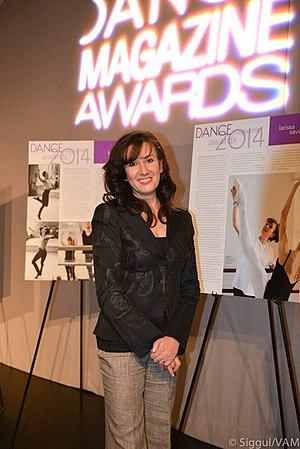
Larissa Saveliev est une ancienne danseuse du Ballet du Bolchoï, fondatrice et directrice artistique du Youth America Grand Prix. Elle est également productrice de divers événements liés aux arts de la scène aux États-Unis et dans le monde.